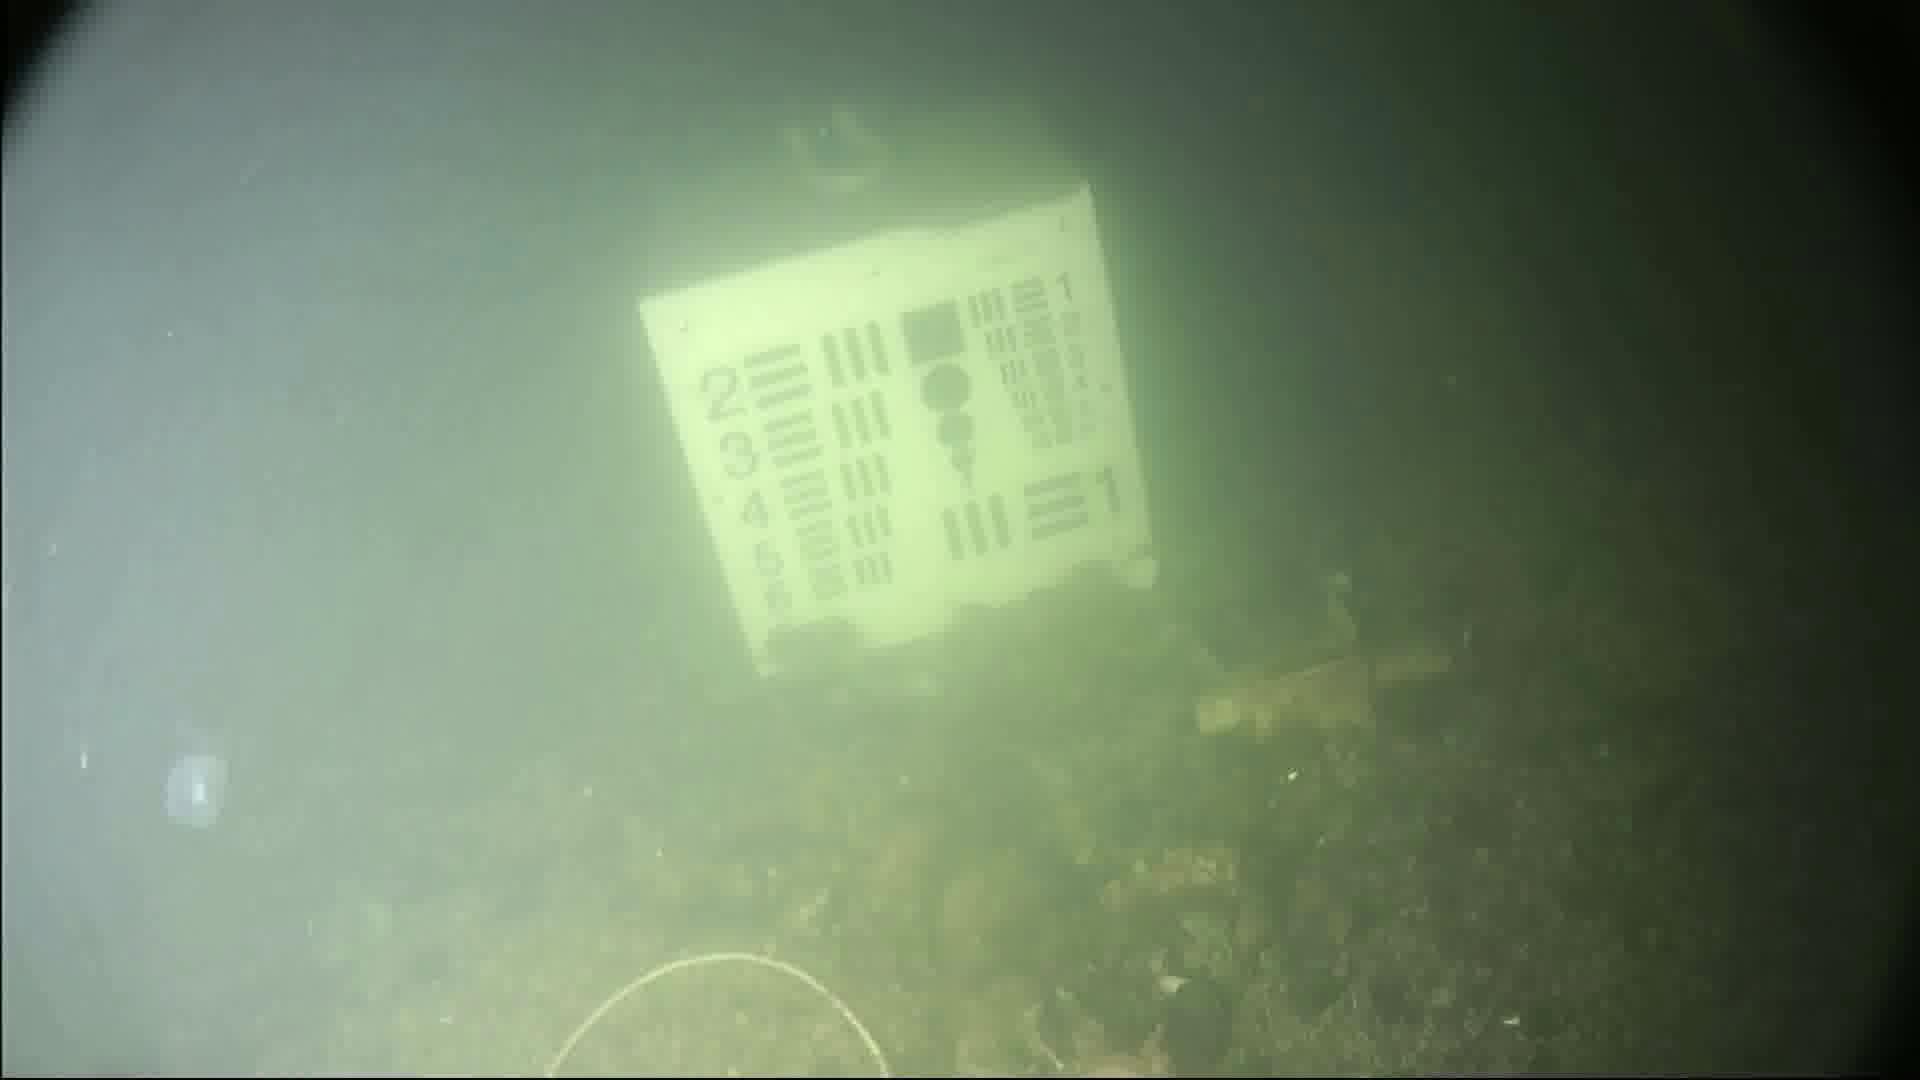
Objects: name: crab
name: jellyfish